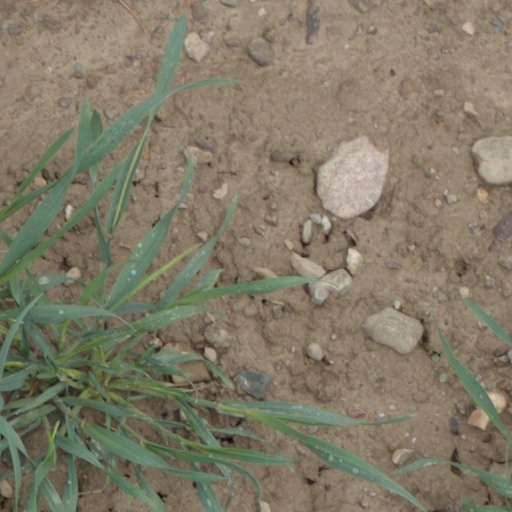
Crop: wheat